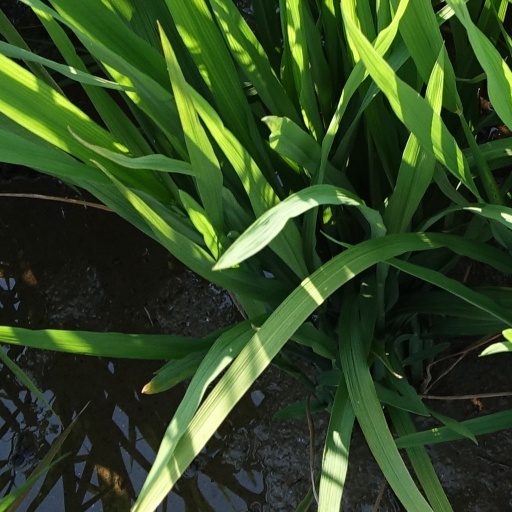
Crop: rice